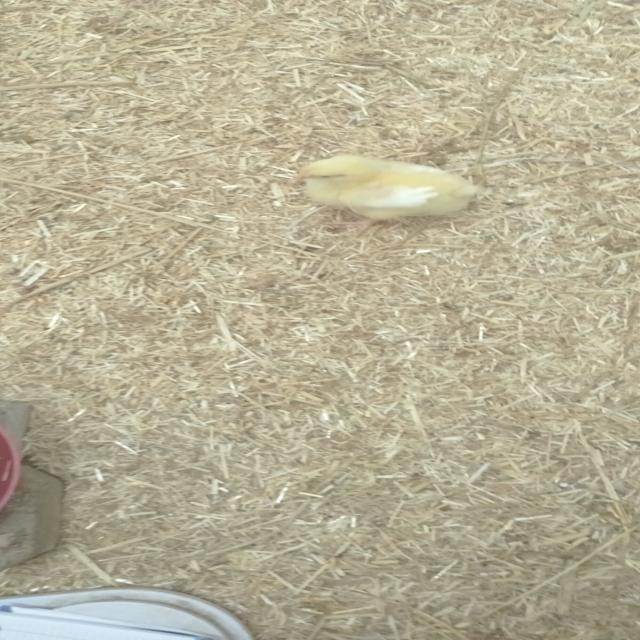
Weight: 179 g